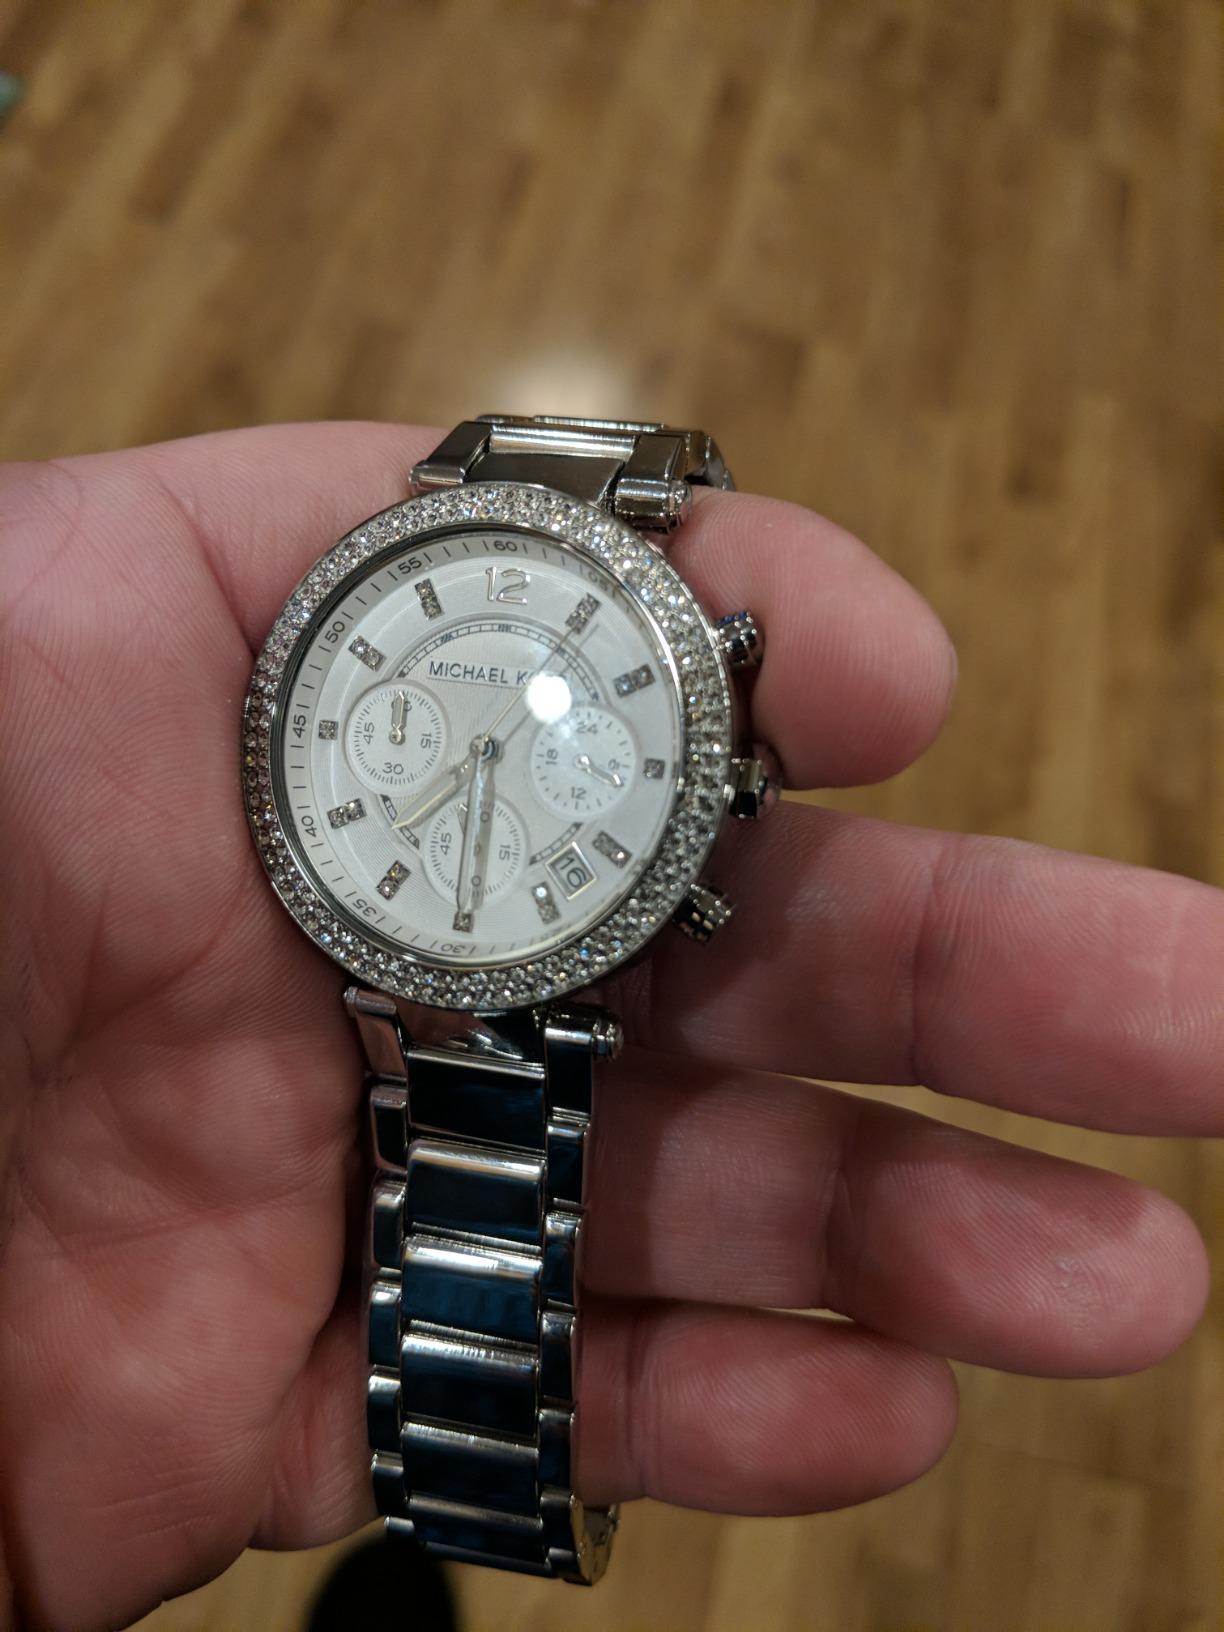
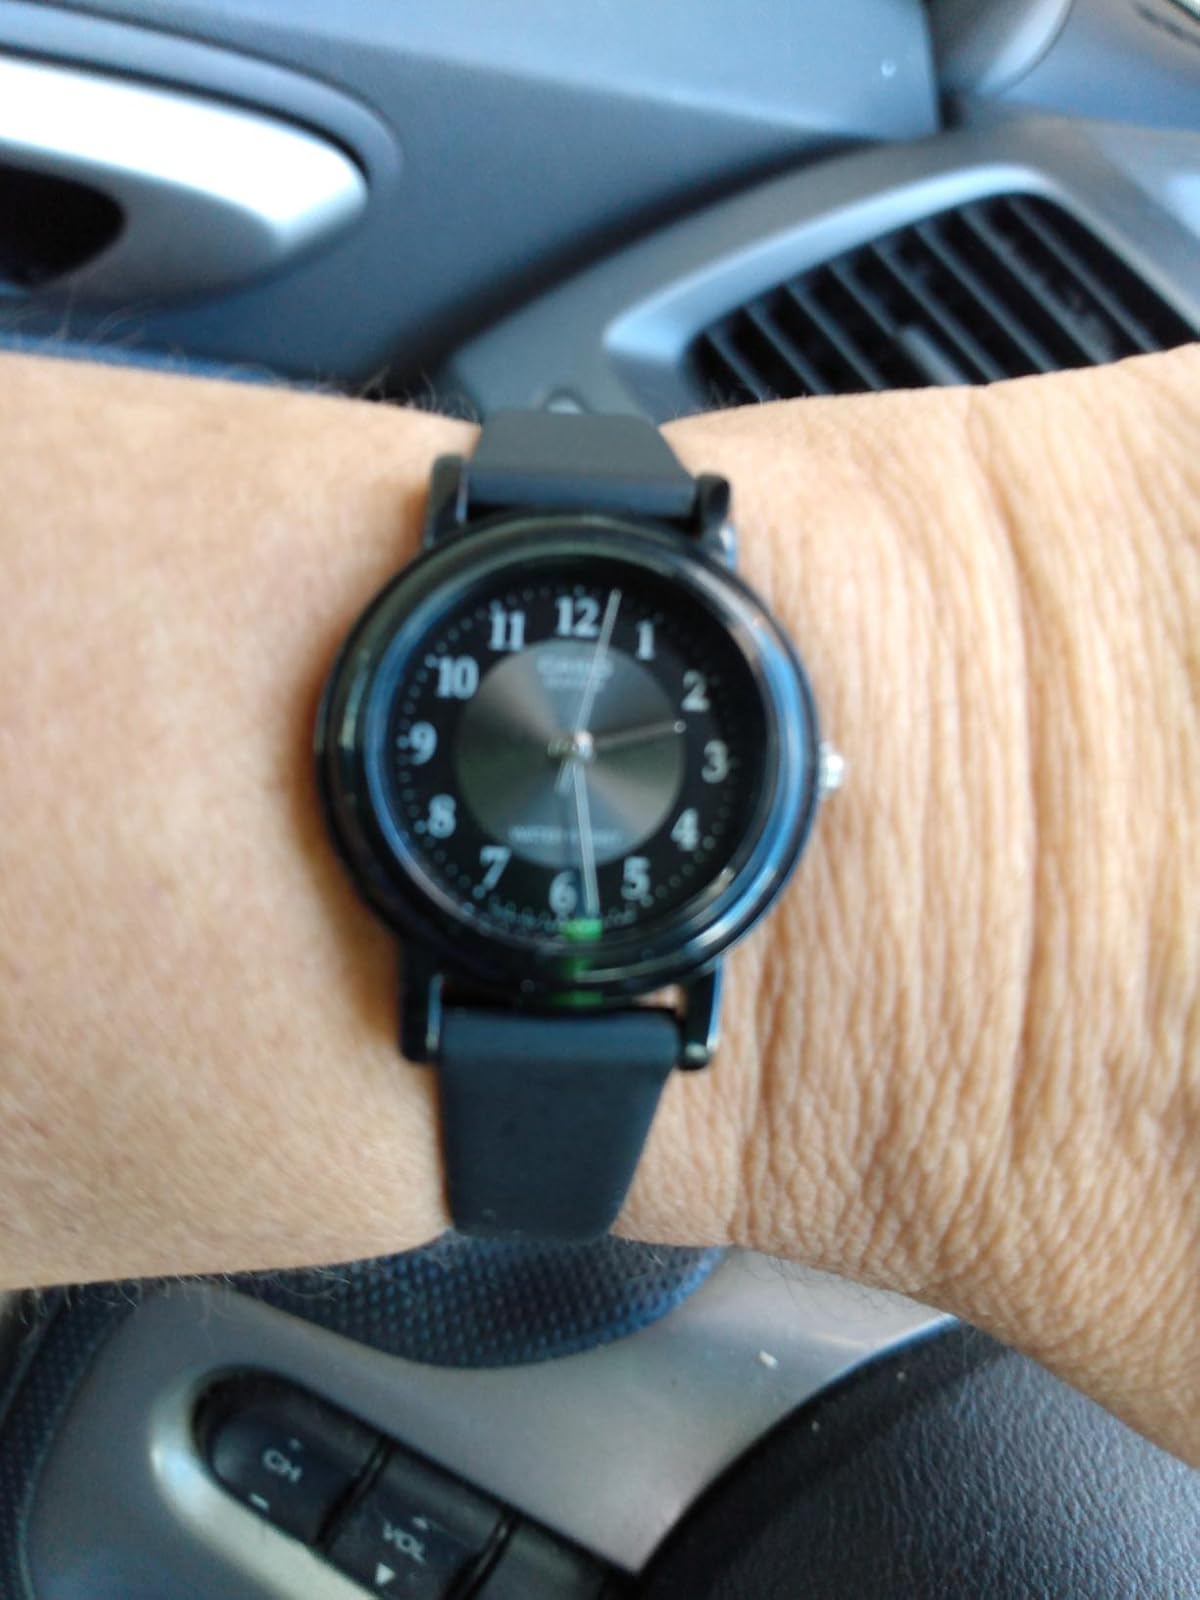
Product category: accessories_watch
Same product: no